Red August

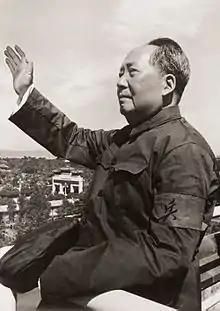
On August 18, 1966, Mao Zedong met with student Red Guards on Tiananmen, triggering a wave of mass killings in Beijing.

Red August is a term used to indicate a period of political violence and massacres in Beijing beginning in August 1966, during the Cultural Revolution. According to official statistics published in 1980 after the end of the Cultural Revolution, Red Guards in Beijing killed a total of 1,772 people during Red August, while 33,695 homes were ransacked and 85,196 families were forcibly displaced. However, according to official statistics published in November 1985, the number of deaths in Beijing during Red August was 10,275.